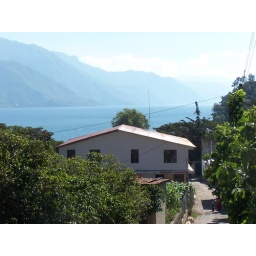
Another view of the bomberos building and the lake in San Juan